Northern pike

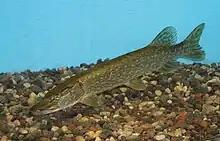
Northern pike often rest near the bottom waiting for prey

Pike are found in sluggish streams and shallow, weedy places in lakes and reservoirs, as well as in cold, clear, rocky waters. They are typical ambush predators; they lie in wait for prey, holding perfectly still for long periods, and then exhibit remarkable acceleration as they strike. They inhabit any water body that contains fish, but suitable places for spawning are also essential. Because of their cannibalistic nature, young pike need places where they can take shelter between plants so they are not eaten. In both cases, rich submerged vegetation is needed. Pike are seldom found in brackish water, except for the Baltic Sea area, here they can be found spending time both in the mouths of rivers and in the open brackish waters of the Baltic Sea. It is normal for pike to return to fresh water after a period in these brackish waters. They seem to prefer water with less turbidity, but that is likely related to their dependence on the presence of vegetation.